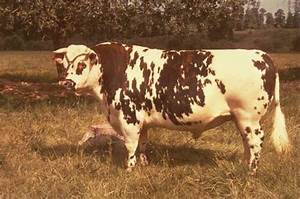
Label: mucca